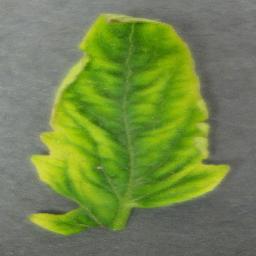
Label: Tomato___Tomato_Yellow_Leaf_Curl_Virus